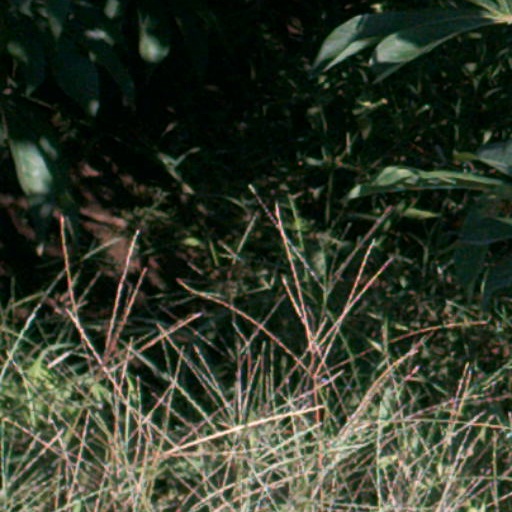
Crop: cassava